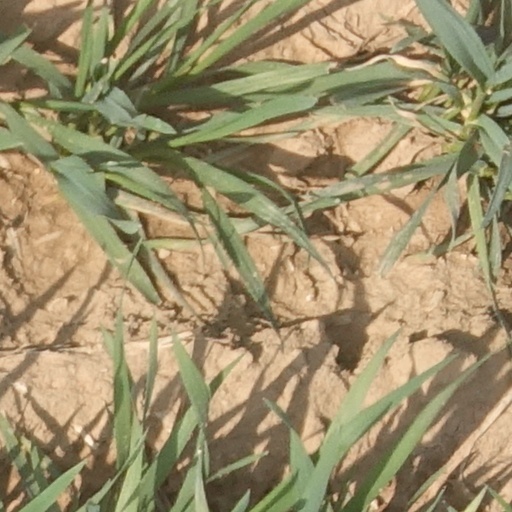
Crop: wheat